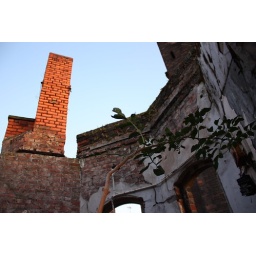
A plant growing among a partially demolished building in Seacombe.